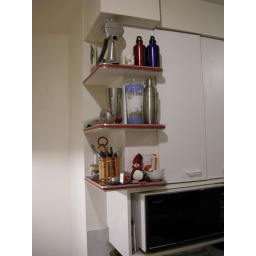
More original shelving, with knicknacks. The microwave shelf was added when we bought the house in 1993.